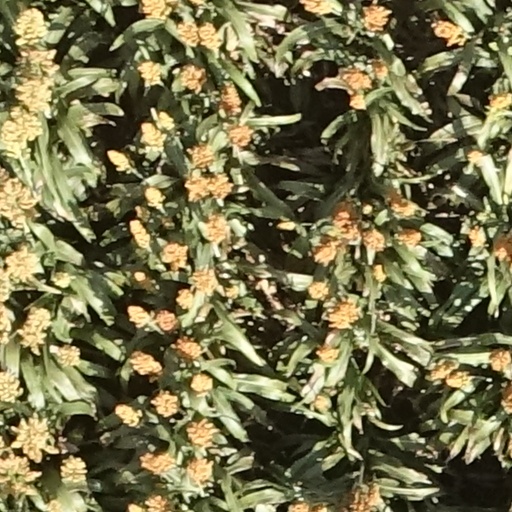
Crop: sorghum